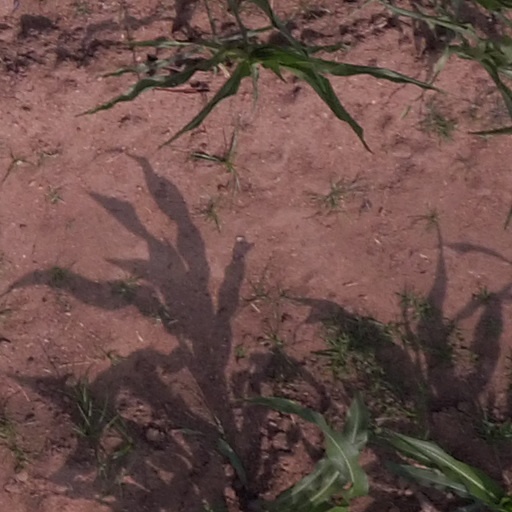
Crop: maize; corn